Skarnsund Bridge

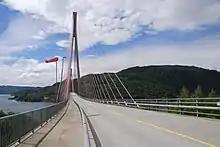
The Skarnsund Bridge looking west

The bridge is one of the world's longest cable-stayed bridges, with a length of . The span is , while the two towers are above sea level. The deck is deep, and wide, with two lanes for automobiles and one for pedestrians and bicycles. It is the longest concrete cable-stayed span. The sailing height is . The bridge was, on its completion, the longest cable-stayed bridge in the world by the length of main span, but has since lost the title.